Dufftown

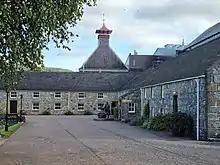
Glenfiddich, one of the whisky brands of Dufftown, established in 1886.

Dufftown is located on the River Fiddich and is the location of several Scotch whisky distilleries. It produces more malt whisky than any other town in Scotland and lays claim to the assertion that it is the “Whisky Capital of the World”, as the term is widely found in news and tourism media and can also be found on signposts on the way into the town. Accordingly, there is a popular rhyme that goes "‘Rome was built on seven hills, Dufftown stands on seven stills.’"